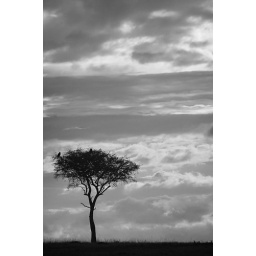
Lonely bird in lonely tree